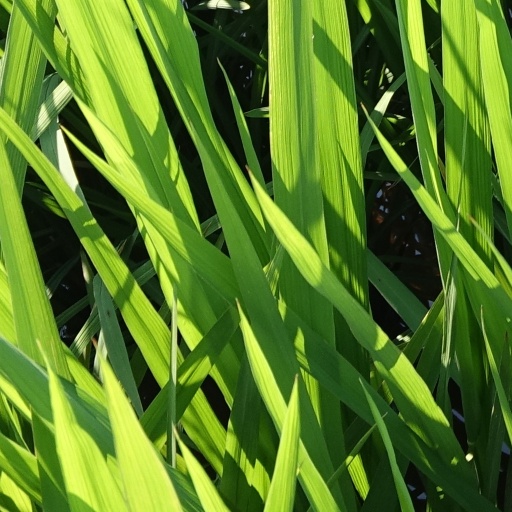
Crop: rice